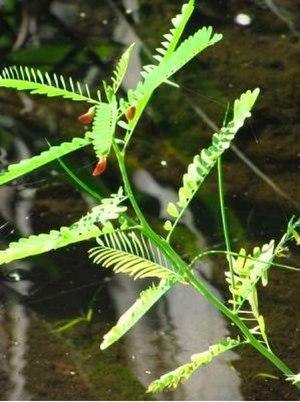
Sesbania punicea est un arbuste décoratif de 2 à 3m qui produit des fleurs de couleur rouge-orangé, à feuilles caduques. C'est une plante qui a besoin de beaucoup d'eau, elle se développe dans des marais ou des endroits humides. Elle préfère également un sol légèrement acide, d'un PH entre 6.1 et 6.5.